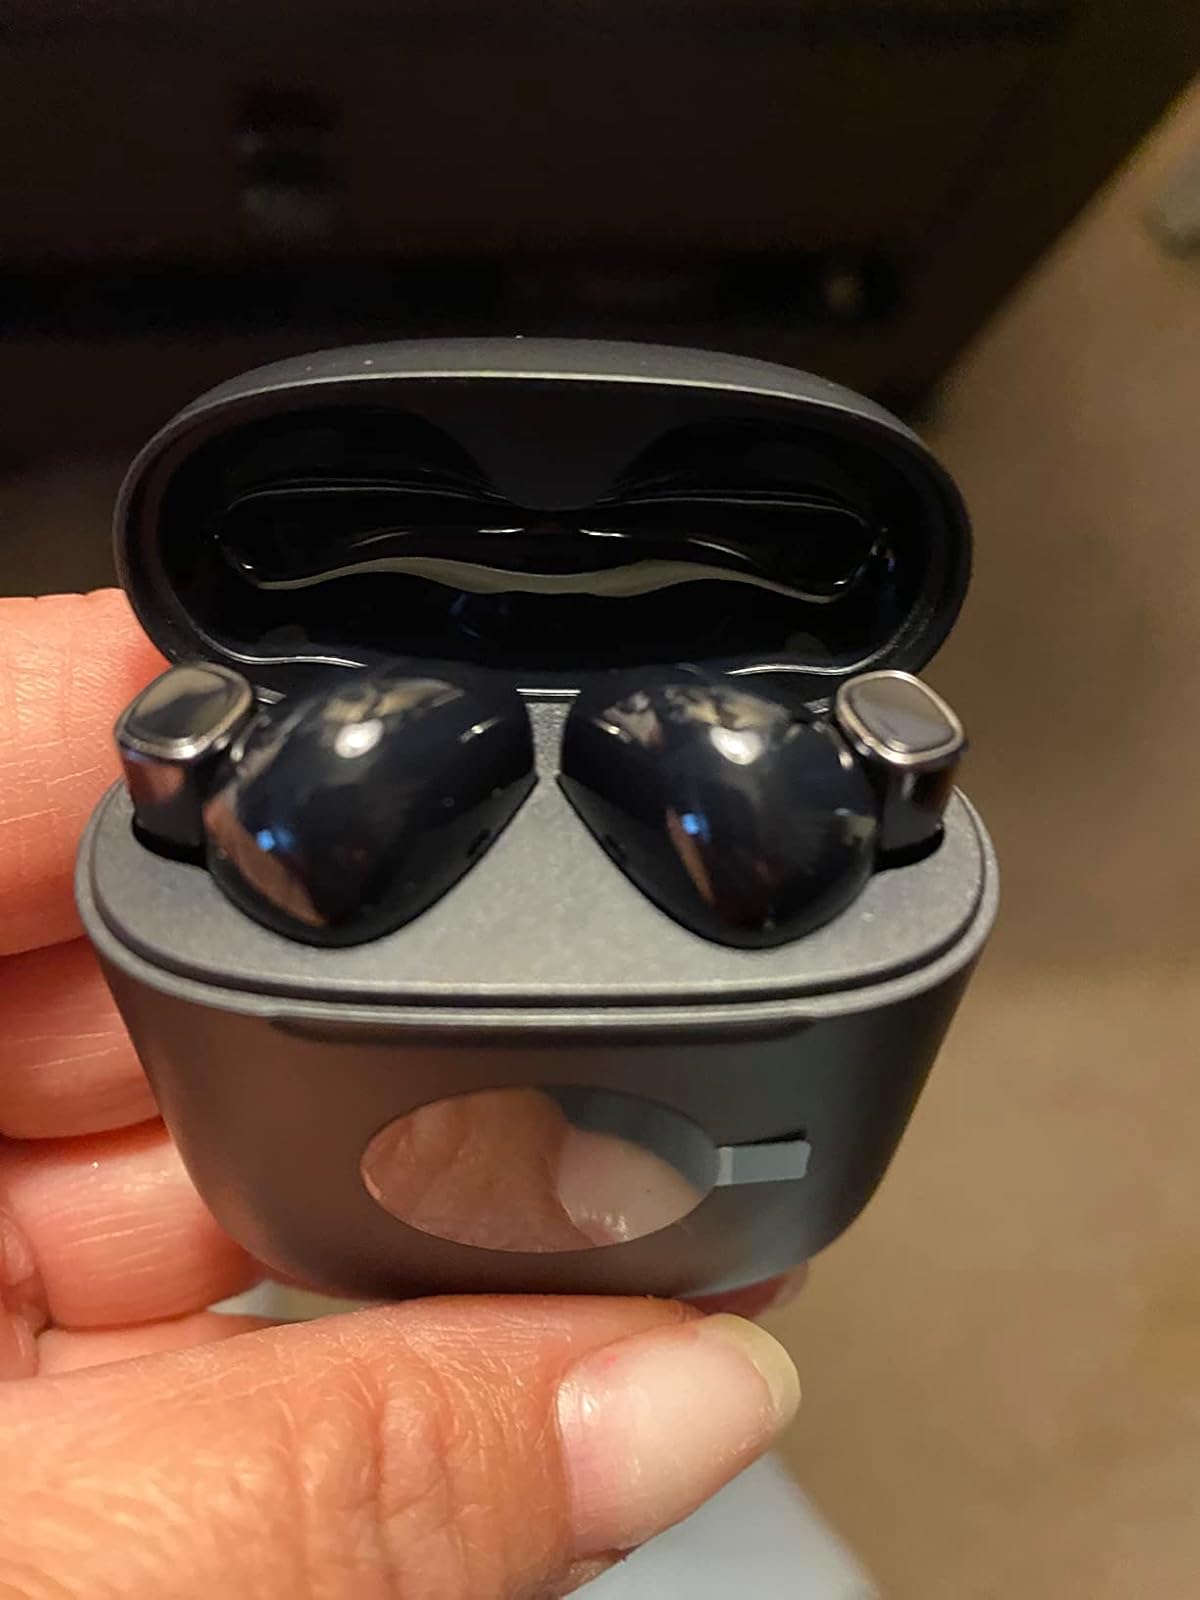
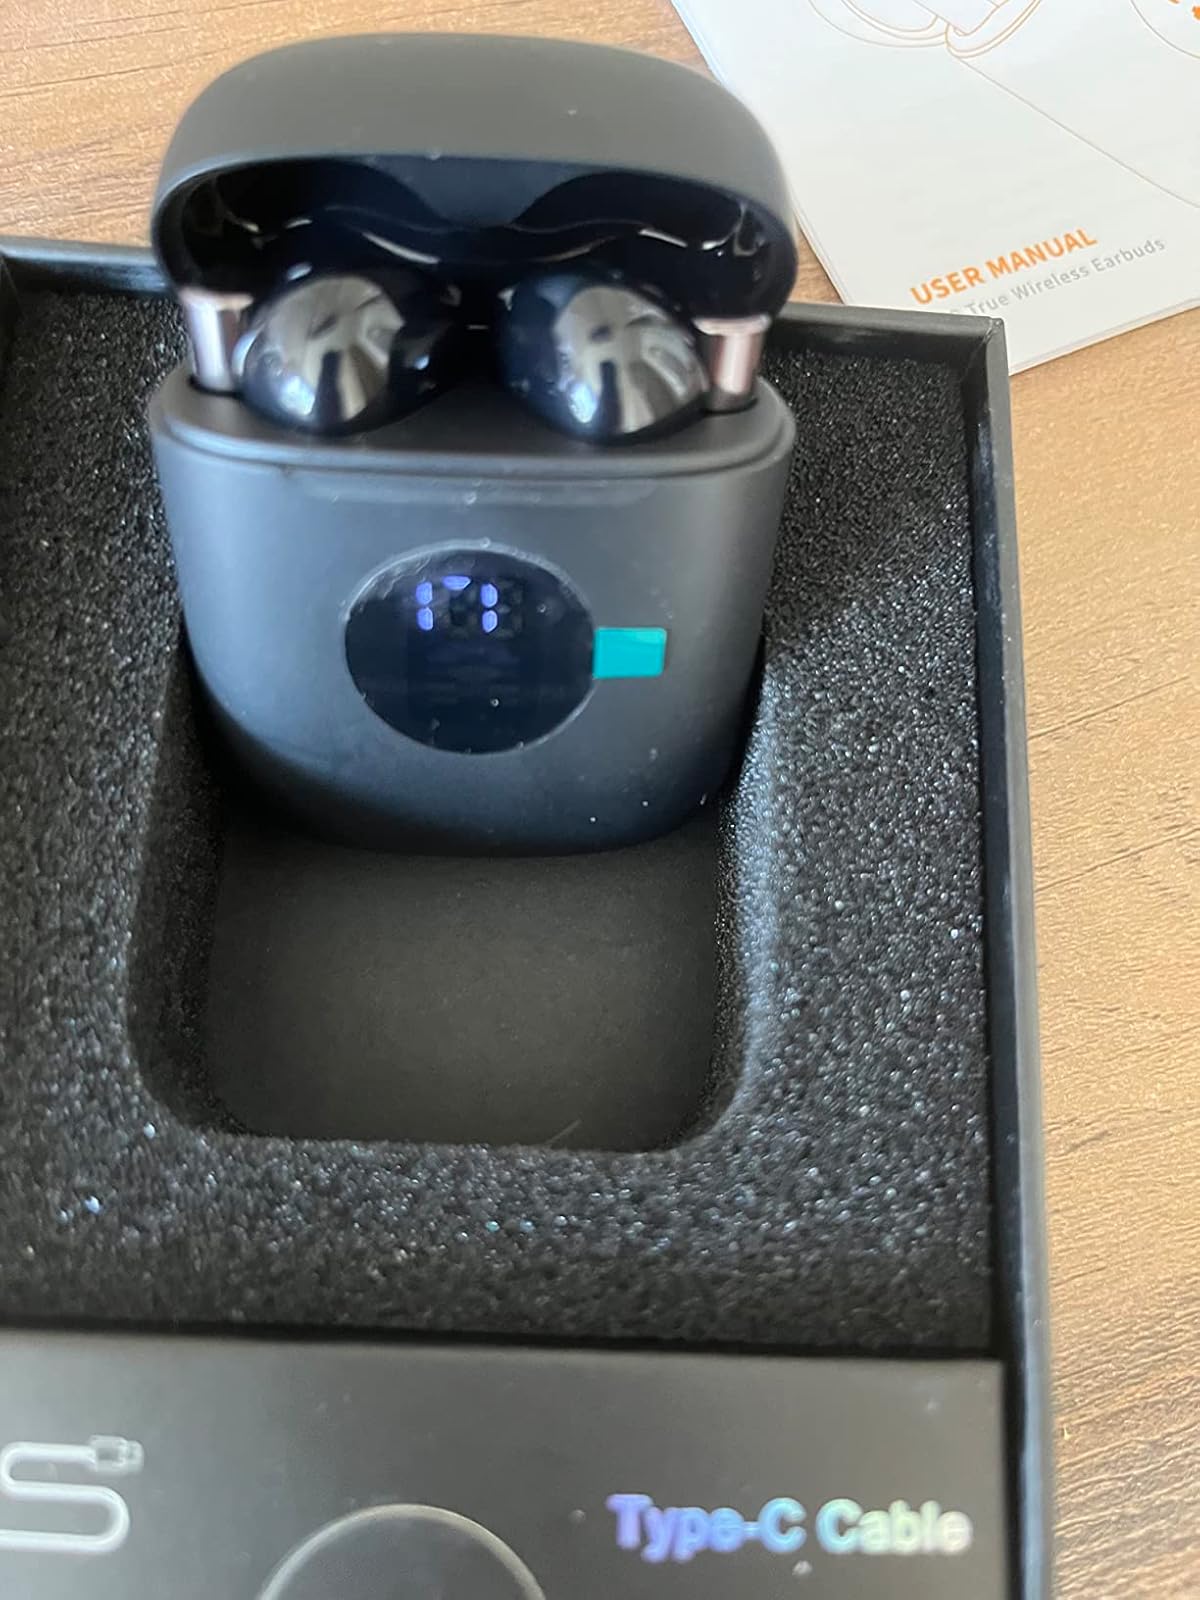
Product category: earbuds
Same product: yes